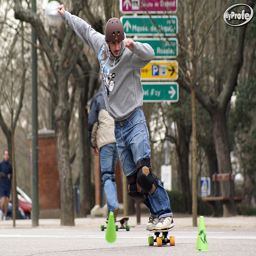
A man skates between cones  on the street
Skate boarders riding around a  cone on the street
a skateboarder skating in between some green cones
A man skateboards in front of road signs.
Skate boarder keeping balance while navigating green cones